Jakob Jonas Björnståhl

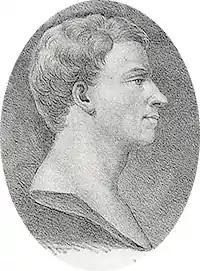
Jakob Jonas Björnståhl (1806)

Jakob Jonas Björnståhl (January 23, 1731 in Rotarbo – July 11, 1779 in Thessaloniki) was a Swedish orientalist and Greek philologist from Lund University. He was a manuscript collector (minuscule 901, minuscule 902, and minuscule 1852).